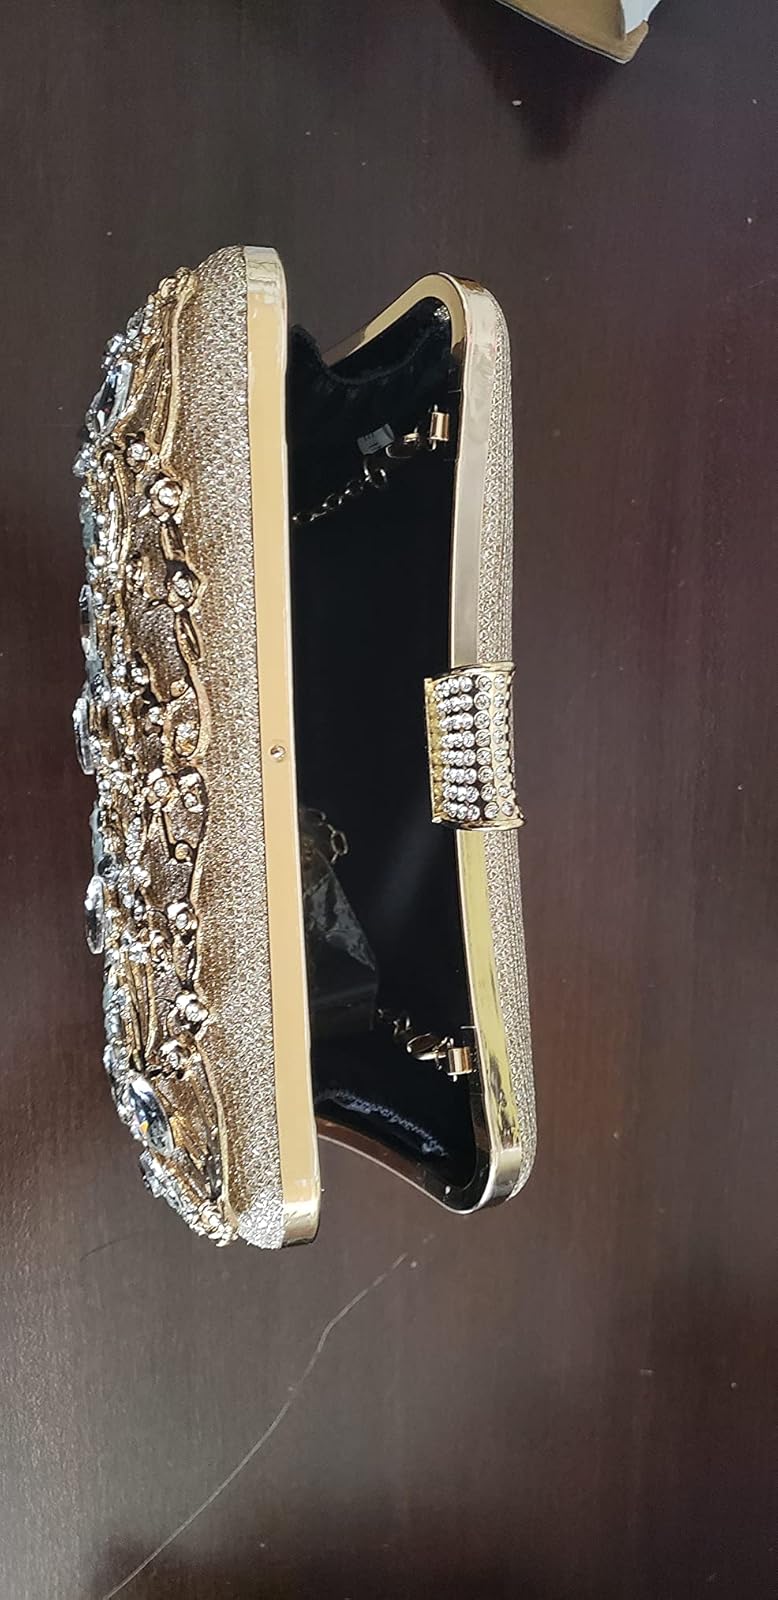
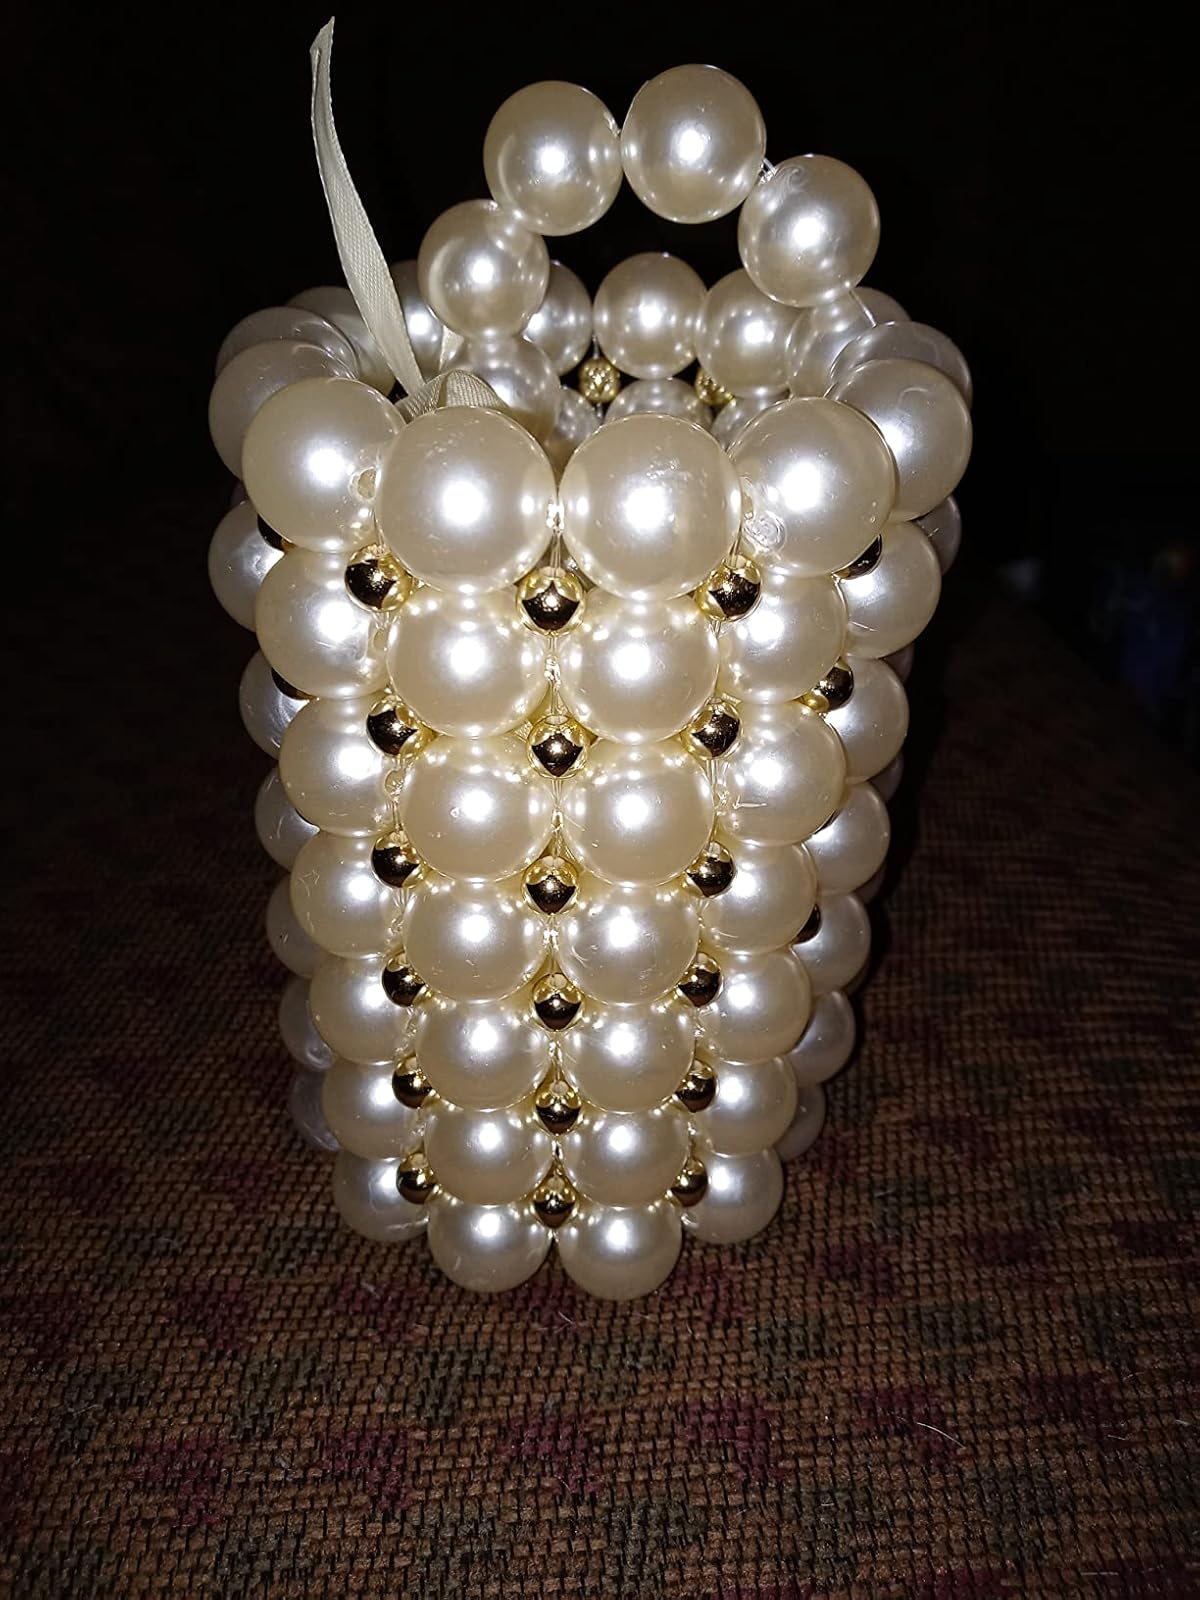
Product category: accessories_handbag
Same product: no